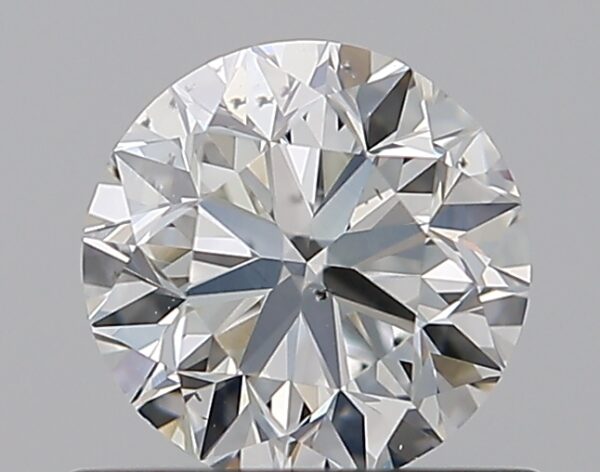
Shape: round
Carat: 0.7
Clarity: VS2
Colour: H
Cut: VG
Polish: EX
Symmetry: VG
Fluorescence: F
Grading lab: GIA
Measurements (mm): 5.5 x 5.55 x 3.57